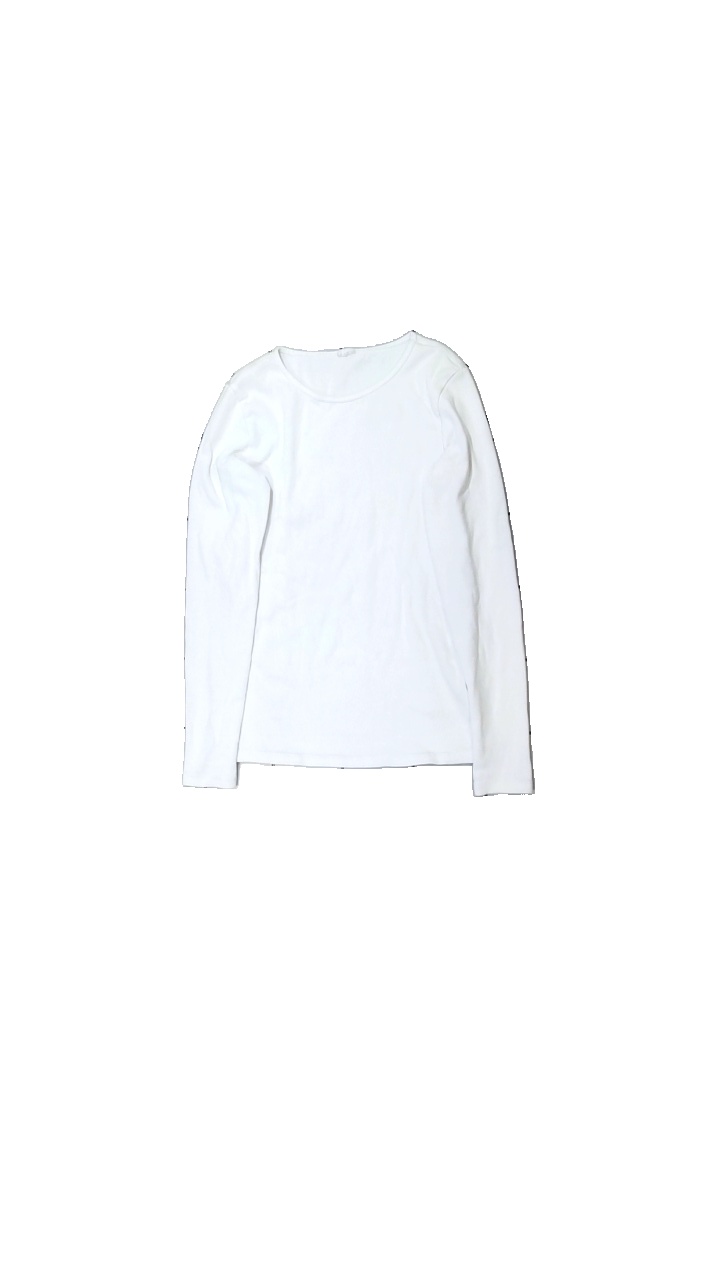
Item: Top (Ladies)
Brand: Missing
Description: ribbad top
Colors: White
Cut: C-collar
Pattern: Other
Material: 80% bomull 20% elastan
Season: All
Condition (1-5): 4
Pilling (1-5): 5
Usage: Reuse
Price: <50